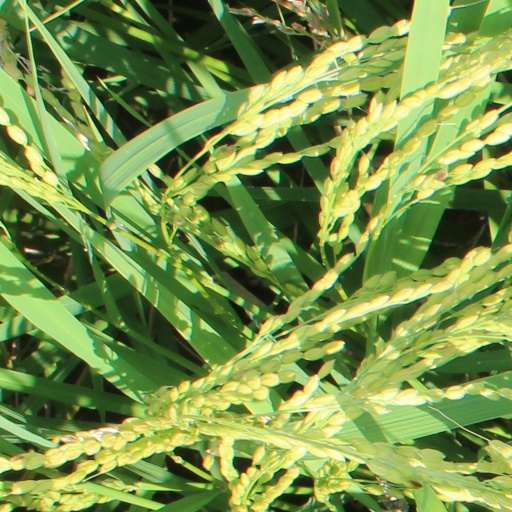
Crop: rice